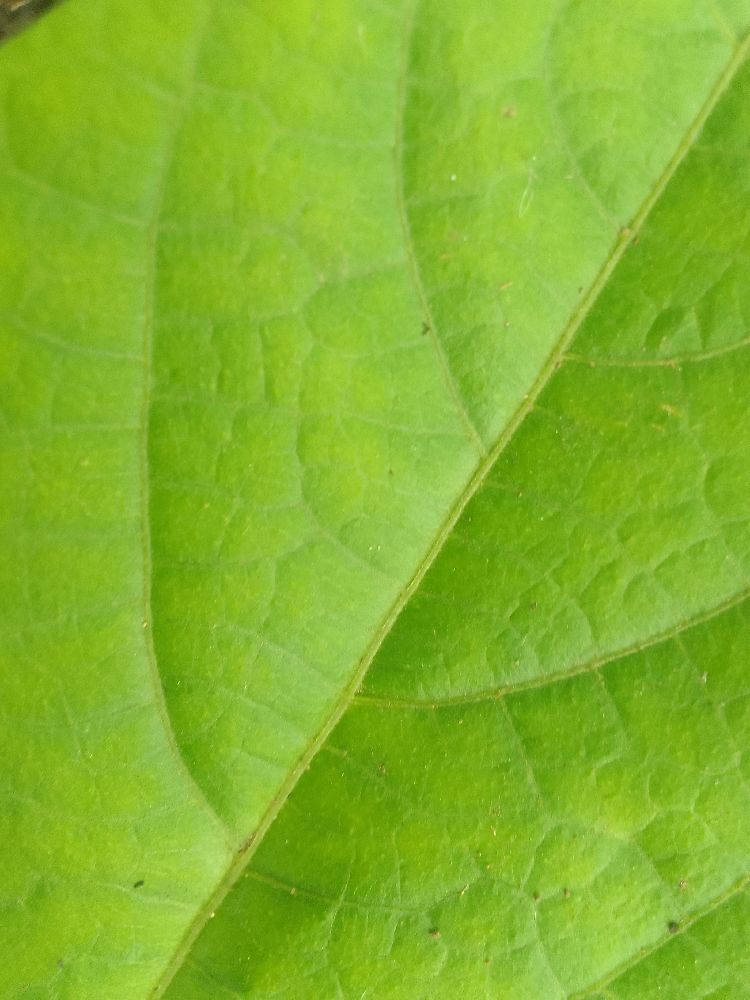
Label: healthy